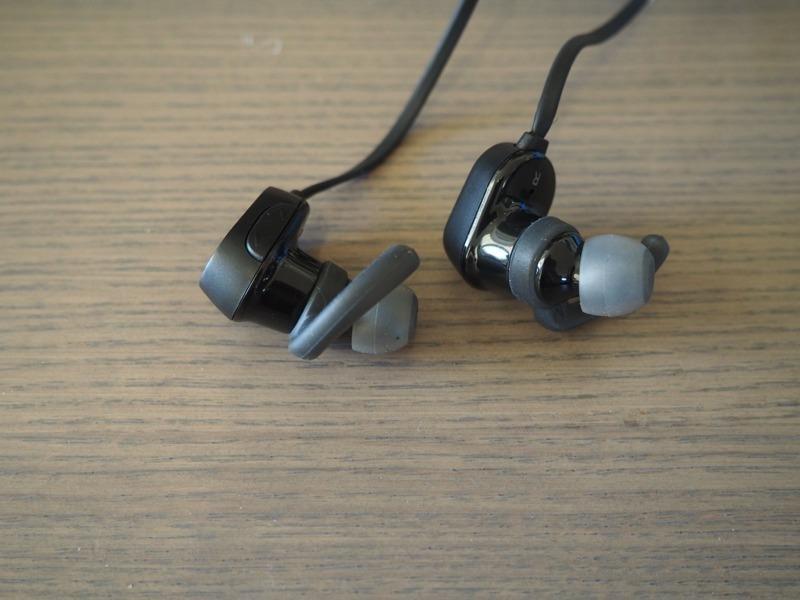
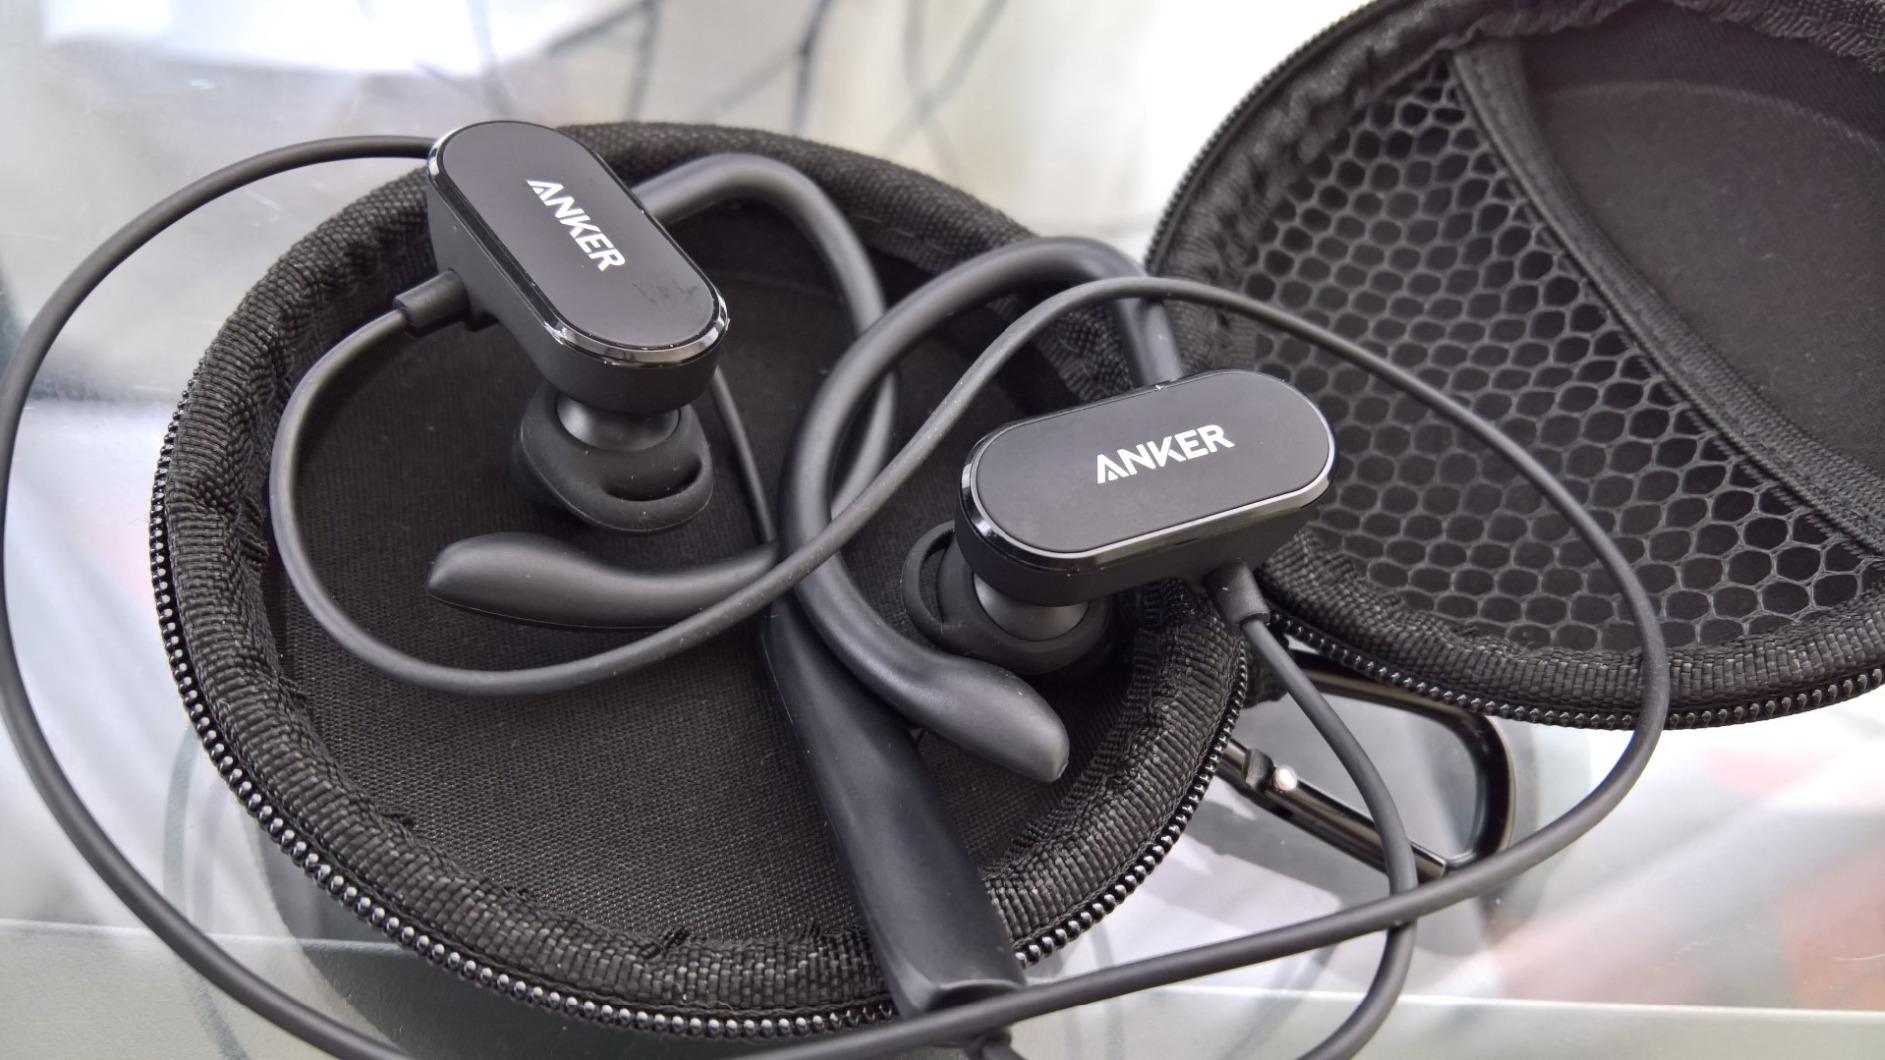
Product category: headphones
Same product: no